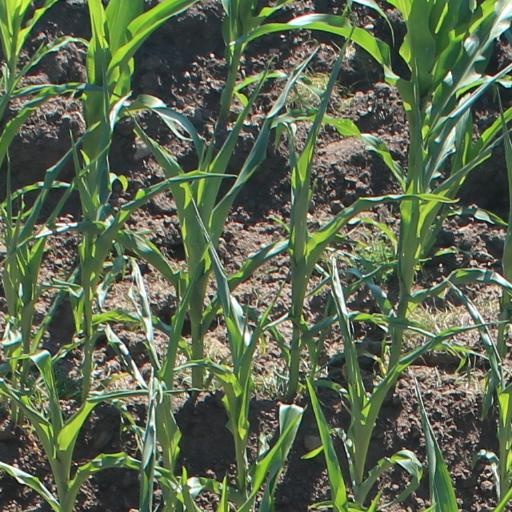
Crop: maize; corn